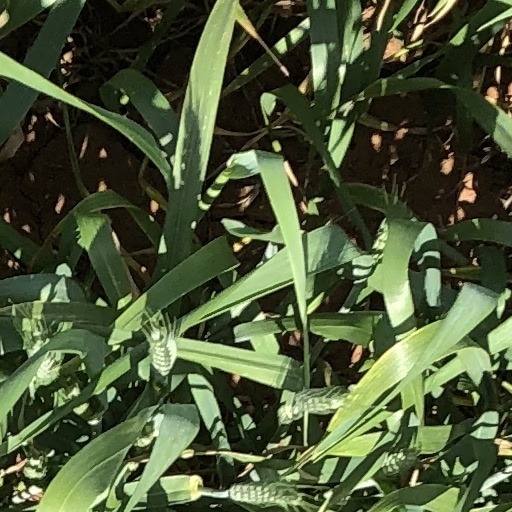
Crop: wheat